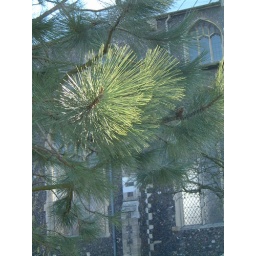
A pine tree in a churchyard catches the sunlight